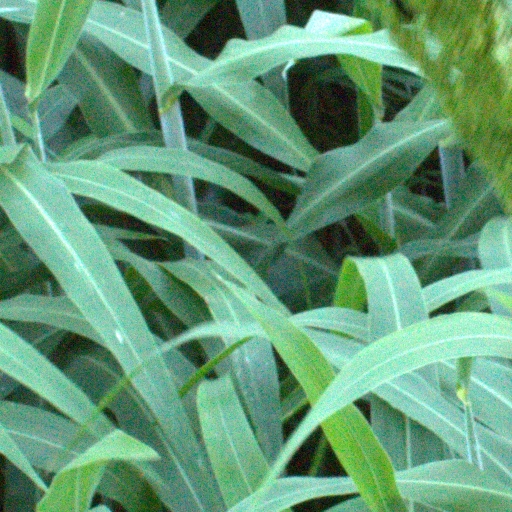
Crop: sorghum